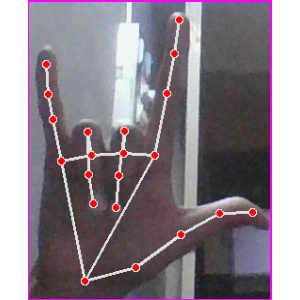
अक्षर: व